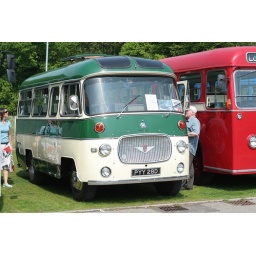
Had a wander around Barlaston this morning where POPS were having a bus / car show.